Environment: real
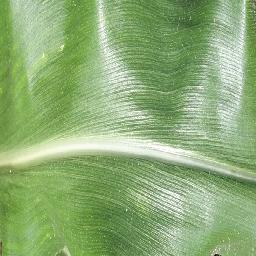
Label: healthy